Party of Regions

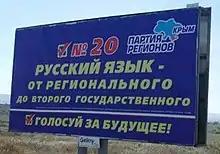
Billboard of the Party of Regions in the Crimea

The party supports policies including affordable housing funded through state mortgages with a 3% annual percentage rate, social contracts with employers, financial aid for newborns, perinatal centers in each region, and the upgrading of maternity homes.